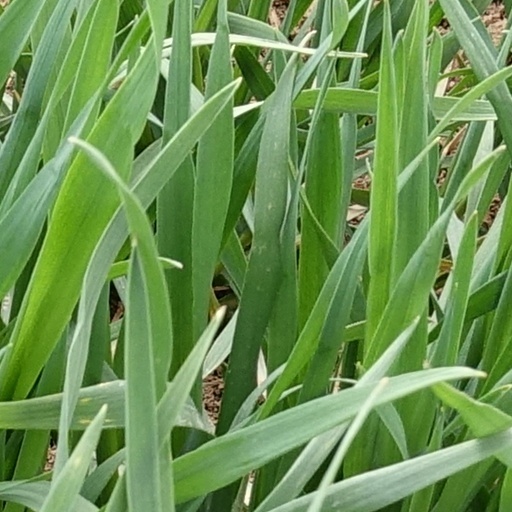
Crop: wheat